Inuvik Native Band

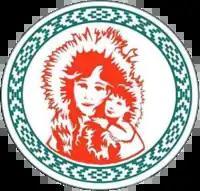

The Inuvik Native Band is a Gwich'in First Nations band government in the Northwest Territories. The band is located in Inuvik, a mixed community where First Nations, Inuit, and non-Indigenous people live in approximately equal numbers. It received official recognition as a Native band by the Canadian government in 1982.